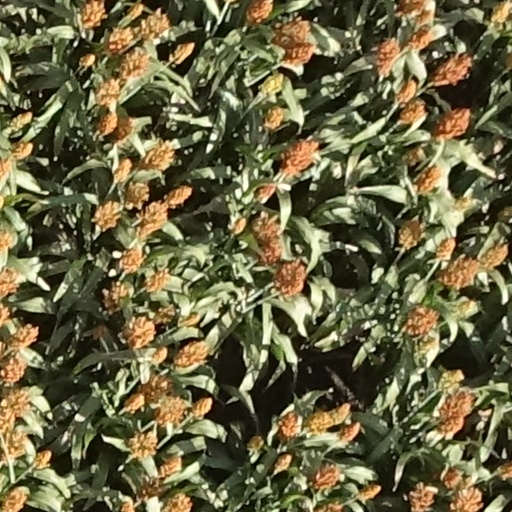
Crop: sorghum